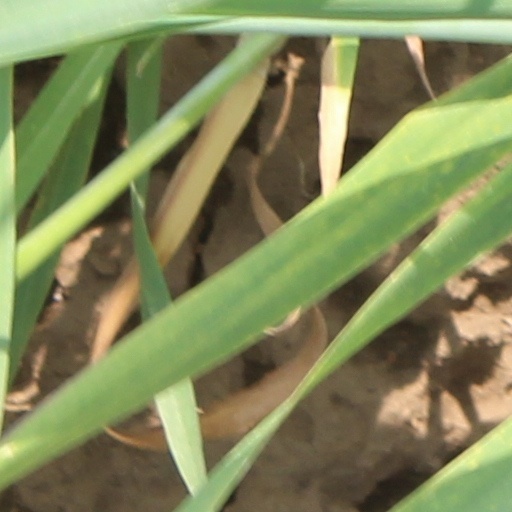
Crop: wheat